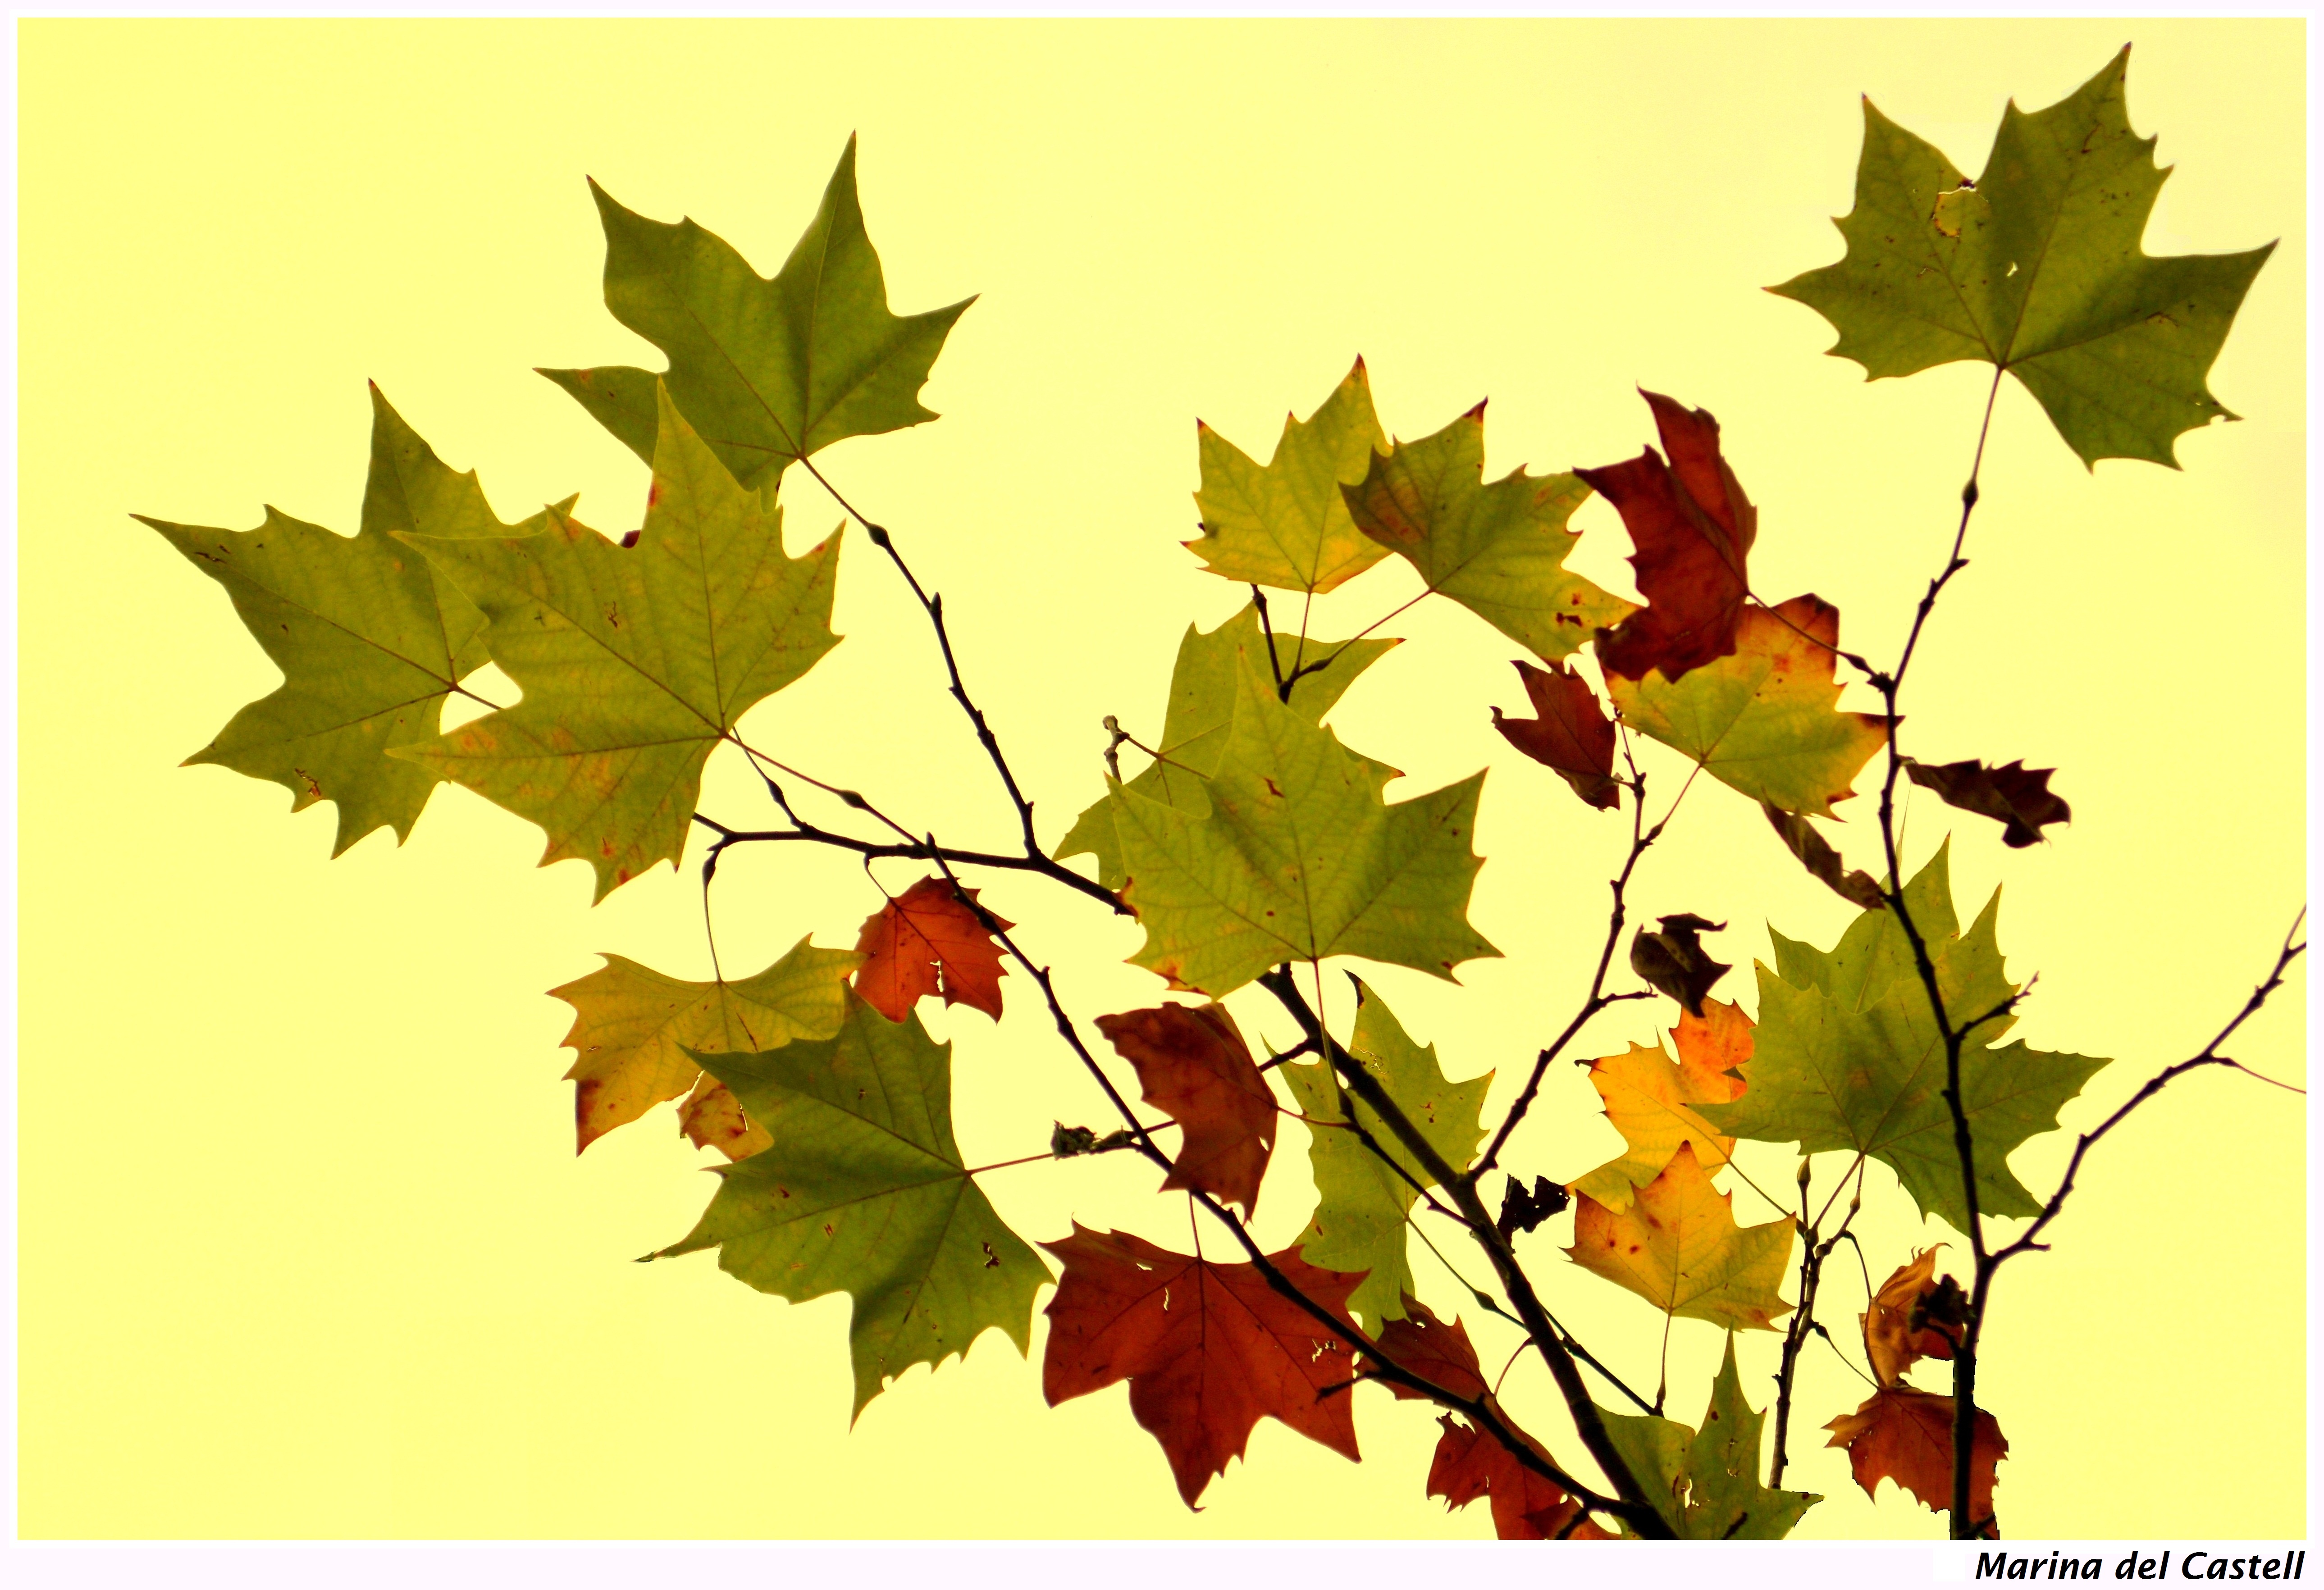
tree, nature, branch, plant, leaf, autumn, season, maple tree, maple leaf, illustration, naturaleza, herbst, otoo, tardor, autunno, natur, automne, feuille, hoja, october, natura, blatt, foglia, fulla, oktober, octubre, londonplane, ottobre, platanusacerifolia, platanushybrida, coth, platanusxhispanica, londonplanetree, ahornblttrigeplatane, plataner, pltanodesombra, hybridplane, pltanodelondres, platanecommun, bastardplatane, hybridplatane, gemeineplatane, londonplatane, pltanohbridocomn, flowering plant, grape leaves, woody plant, land plant